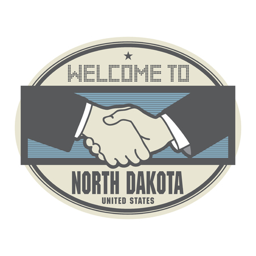
stamp or label , business concept with handshake and the text welcome